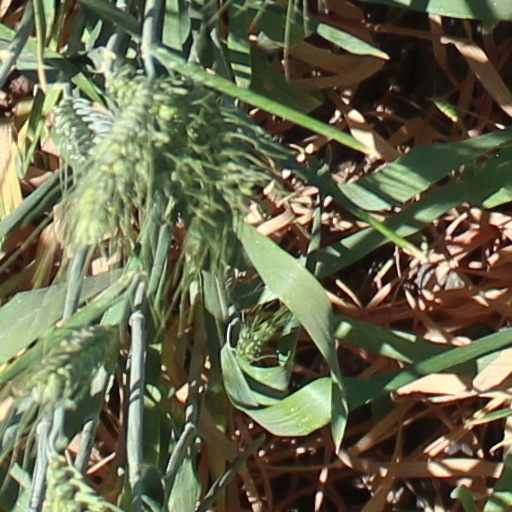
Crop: wheat